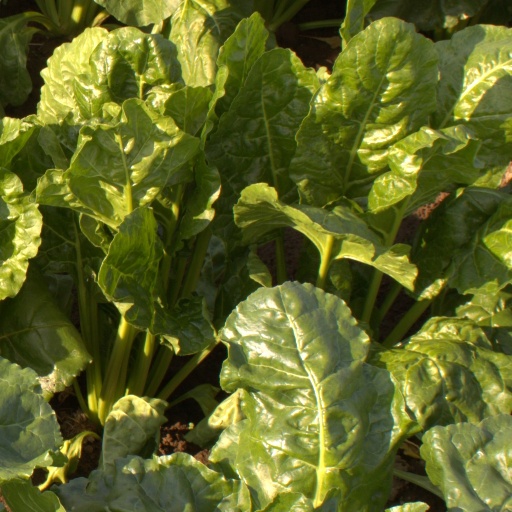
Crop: sugar beet